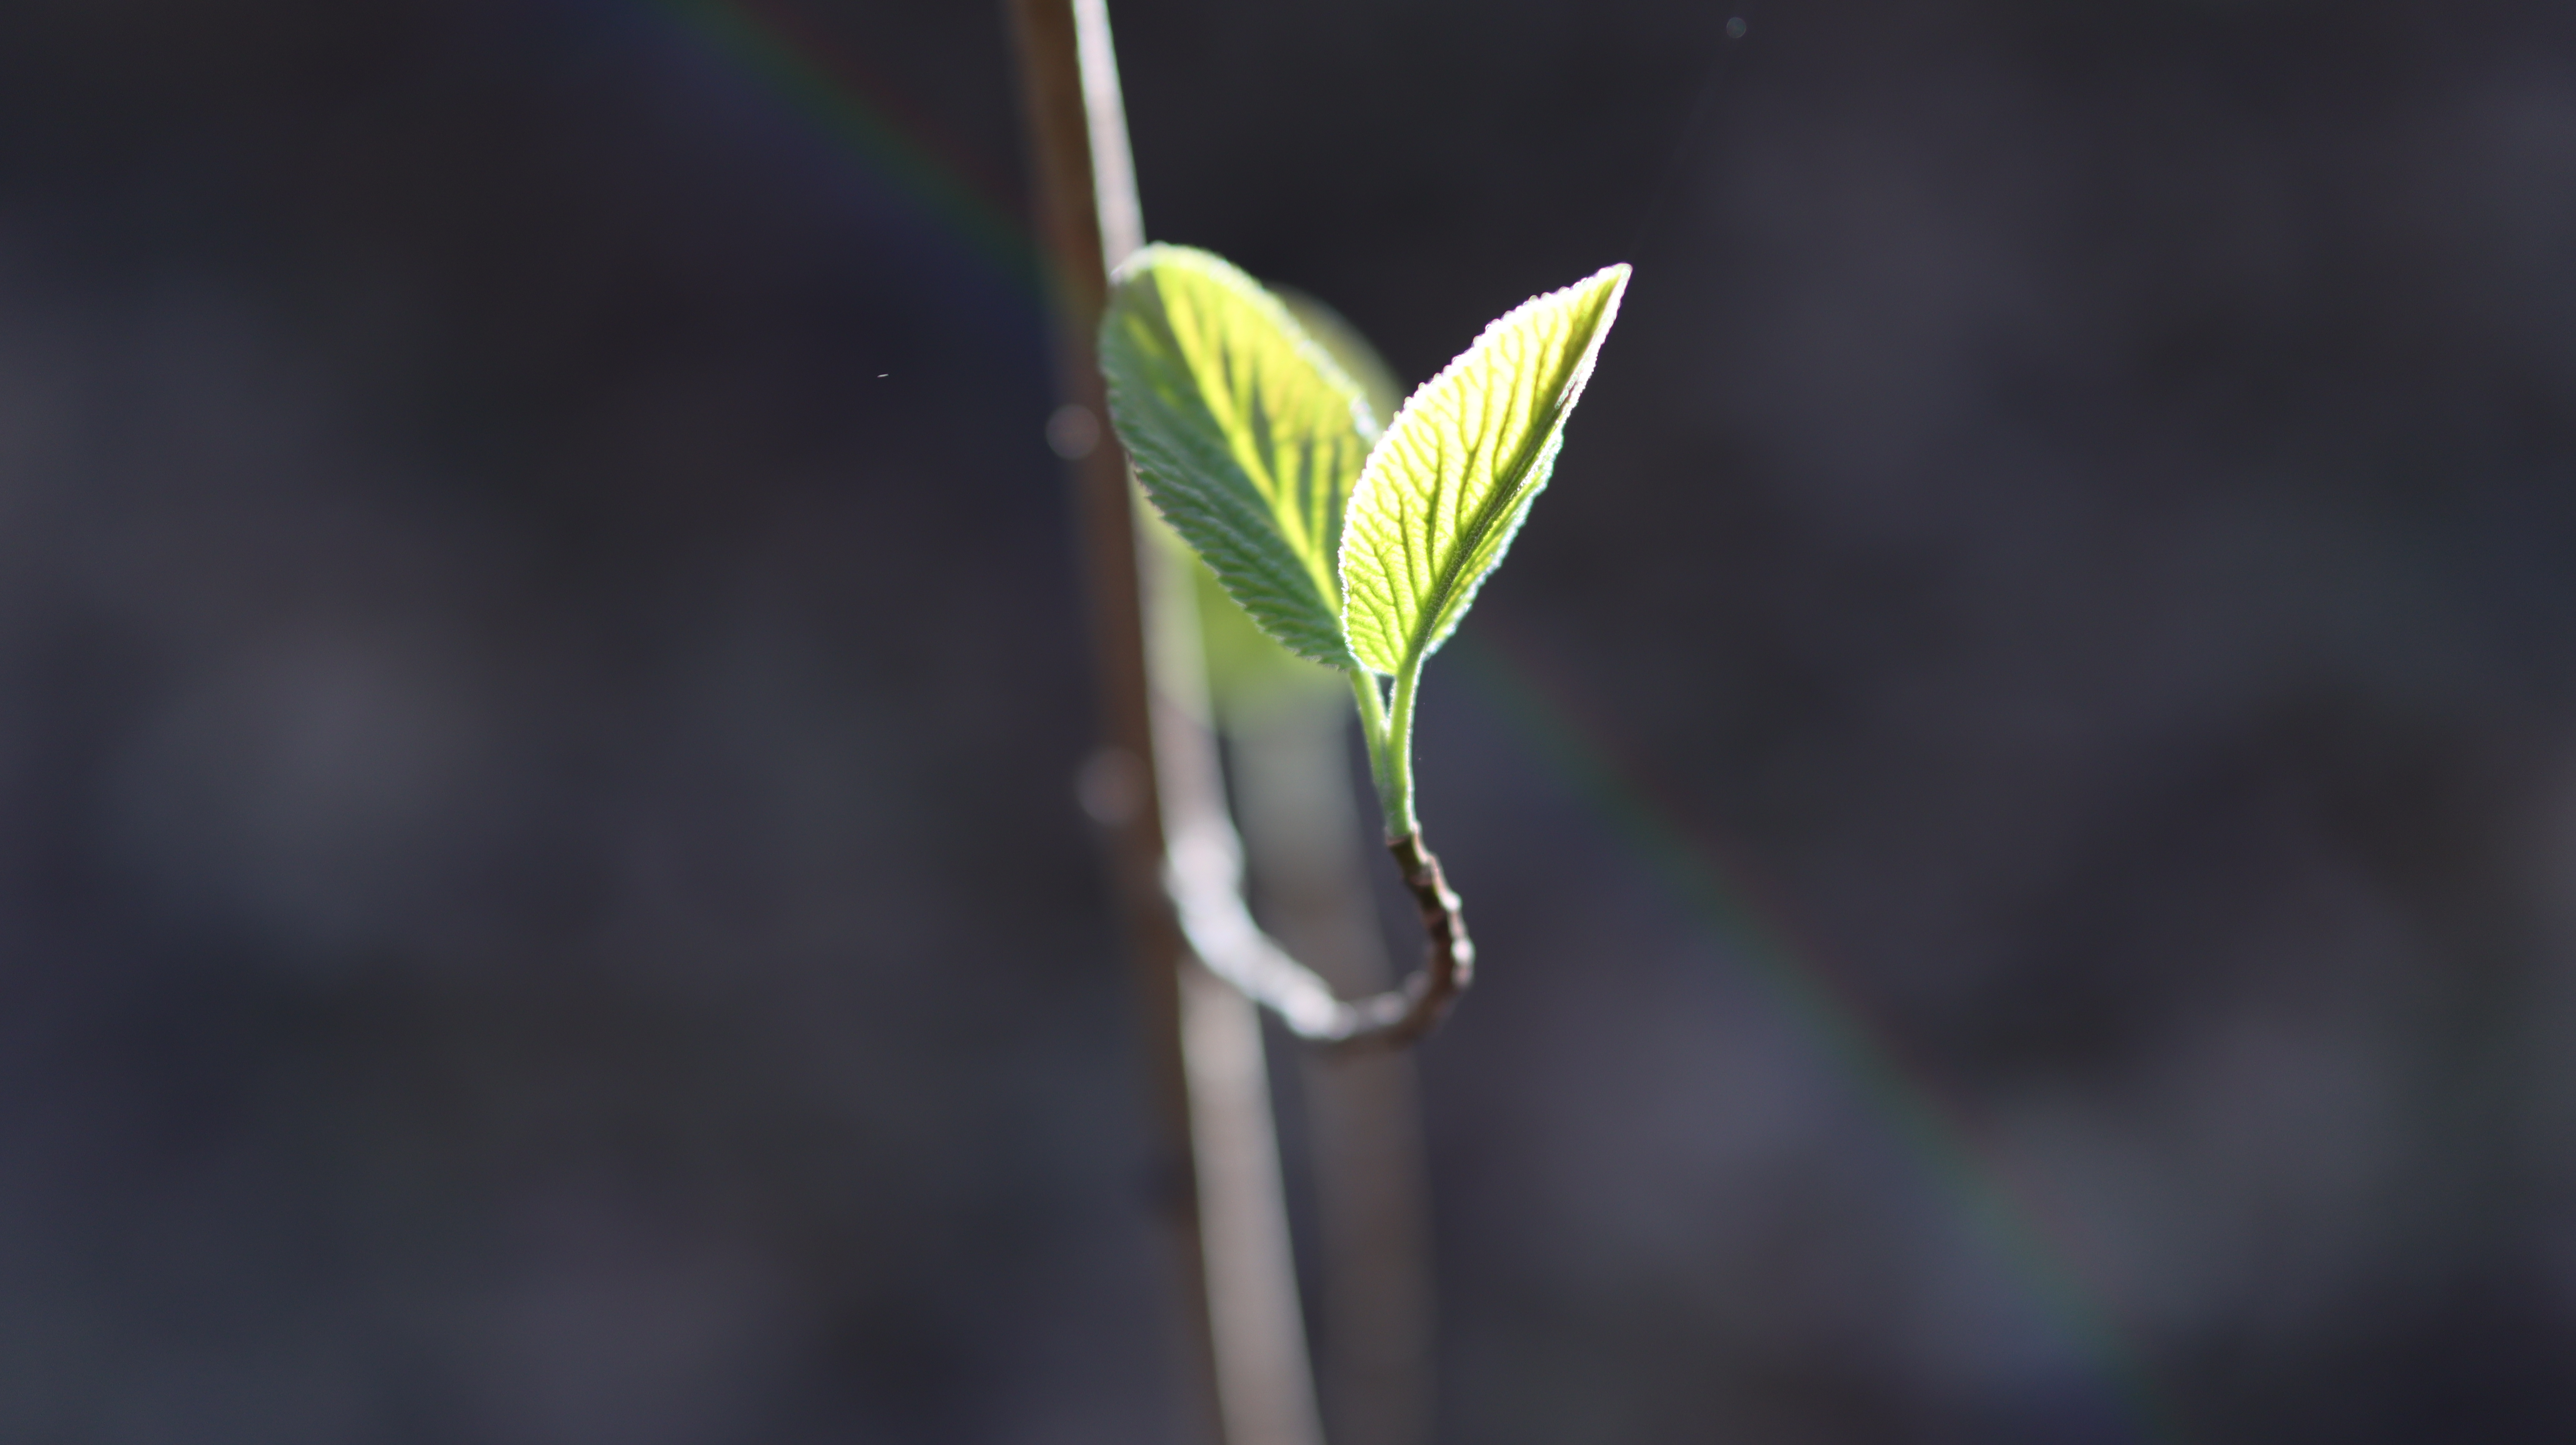
spring, leaves, plant, insect, terrestrial plant, twig, wood, flowering plant, natural material, grass, Pedicel, invertebrate, macro photography, bud, petal, plant stem, soil, art, annual plant, herbaceous plant, shadow, liquid, still life photography, tree, pest, Transparent material